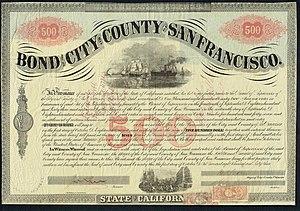
San Francisco, officiellement ville et comté de San Francisco, est une ville des États-Unis et l'un des comtés de l'État de Californie. Elle est située à l'extrémité nord de la péninsule de San Francisco, entre l'océan Pacifique à l'ouest et la baie de San Francisco à l'est. Son nom est couramment abrégé en SF et la ville est surnommée The City by the Bay.